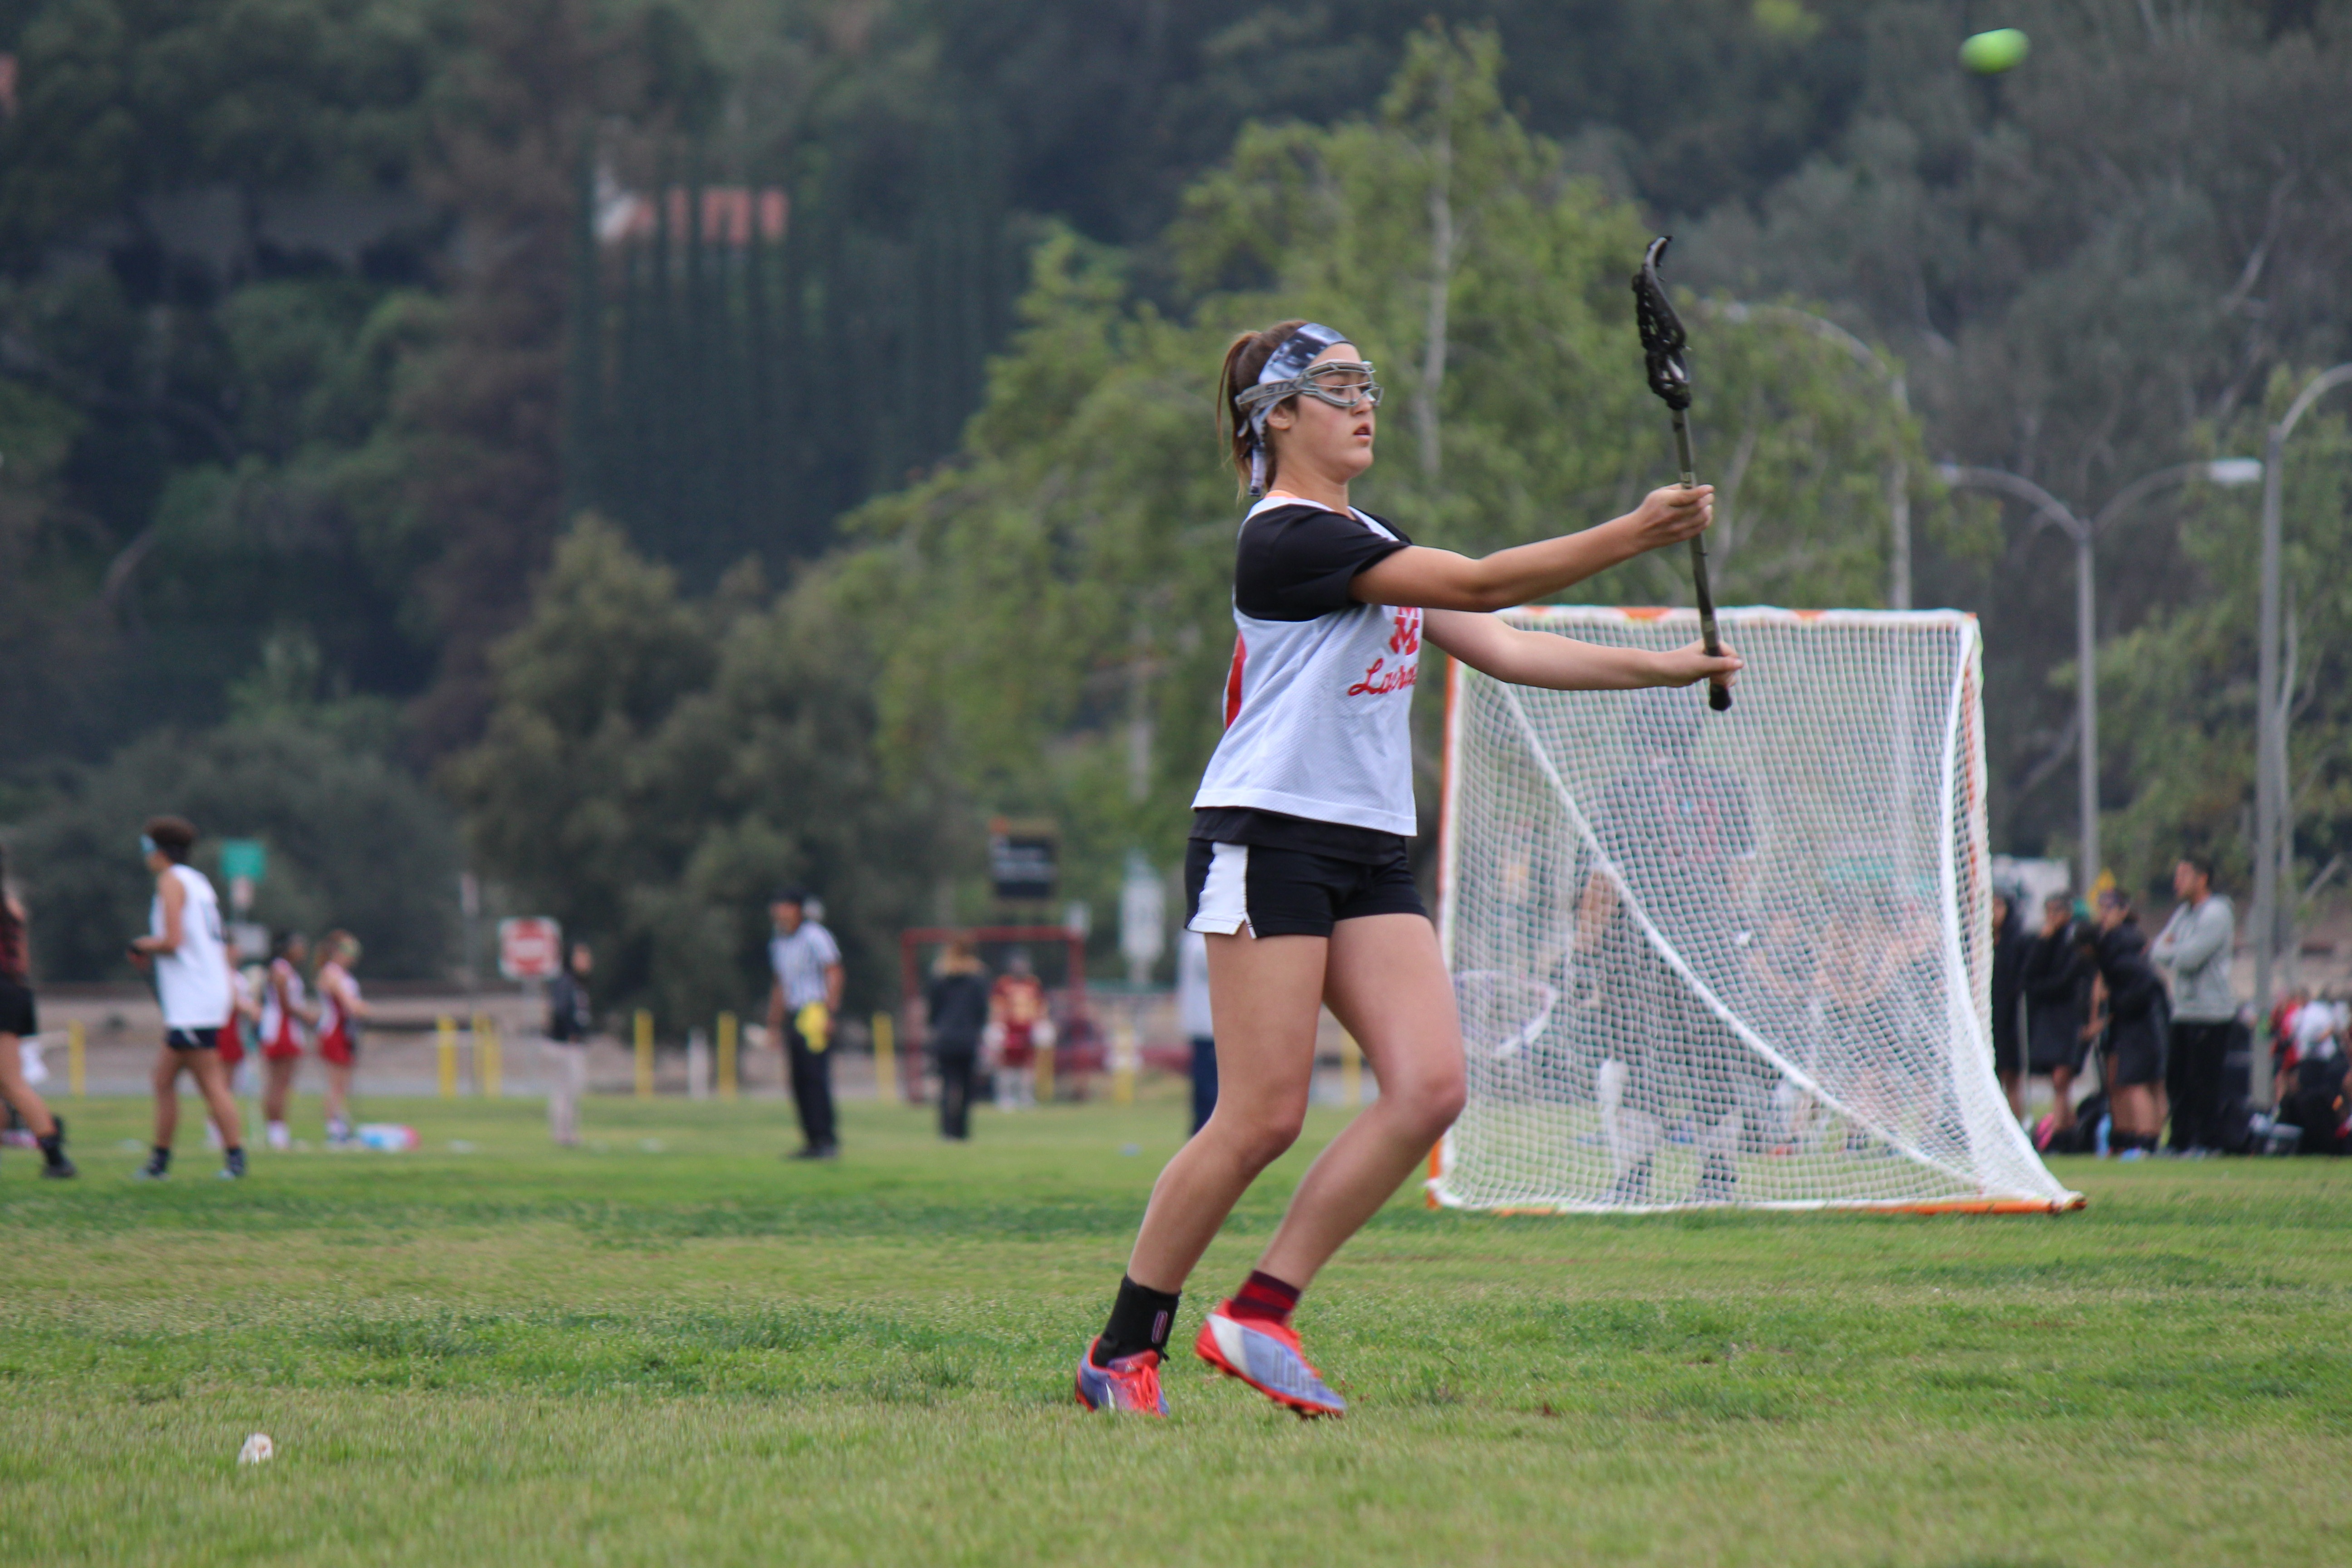
game, female, equipment, action, exercise, health, fitness, activity, competition, girls, women, sports, ball, players, athletes, tournament, stick, lacrosse, human action, endurance sports, competition event